Argiusta-Moriccio

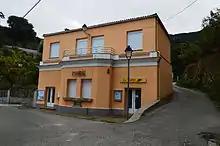
The Town Hall

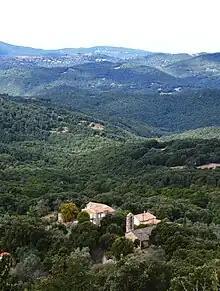
View over Argiusta-Moriccio

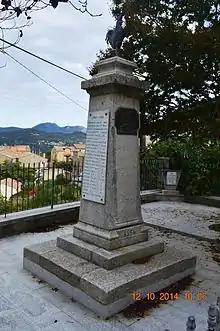
Argiusta-Moriccio War Memorial

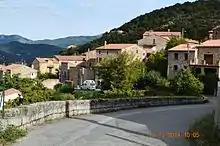
Argiusta-Moriccio Village

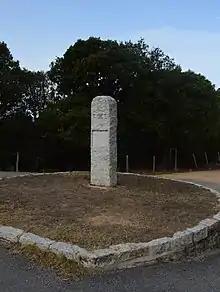
The Torréen de Foce monument

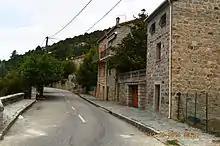
A street in Argiusta-Moriccio

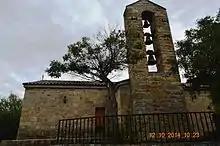
The Church of Saint Hippolyte and Saint Cassien

The Parish Church of Saint Hippolyte and Saint Cassien (1746) is registered as an historical monument. The Church contains many items that are registered as historical objects: